Ethel Grey Terry

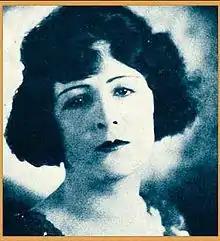
Publicity photo of Terry, 1925

Ethel Grey Terry was born in Oakland, California, the daughter of actress Lillian Lawrence, a single mother. She first appeared on stage, in a supporting role to Wallace Eddinger, when she was 5 years old. Raised in Roxbury, Massachusetts, Terry attended Notre Dame Academy for seven years. She had an early interest in art and planned to make her career in that field.